Philippine Daily Inquirer

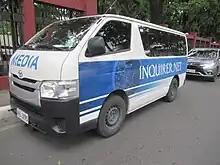
Inquirer.net broadcasting vehicle

According to the company's website the newspaper has over 2.7 million nationwide readers daily, it enjoys a market share of over 50% and tops the readership surveys.